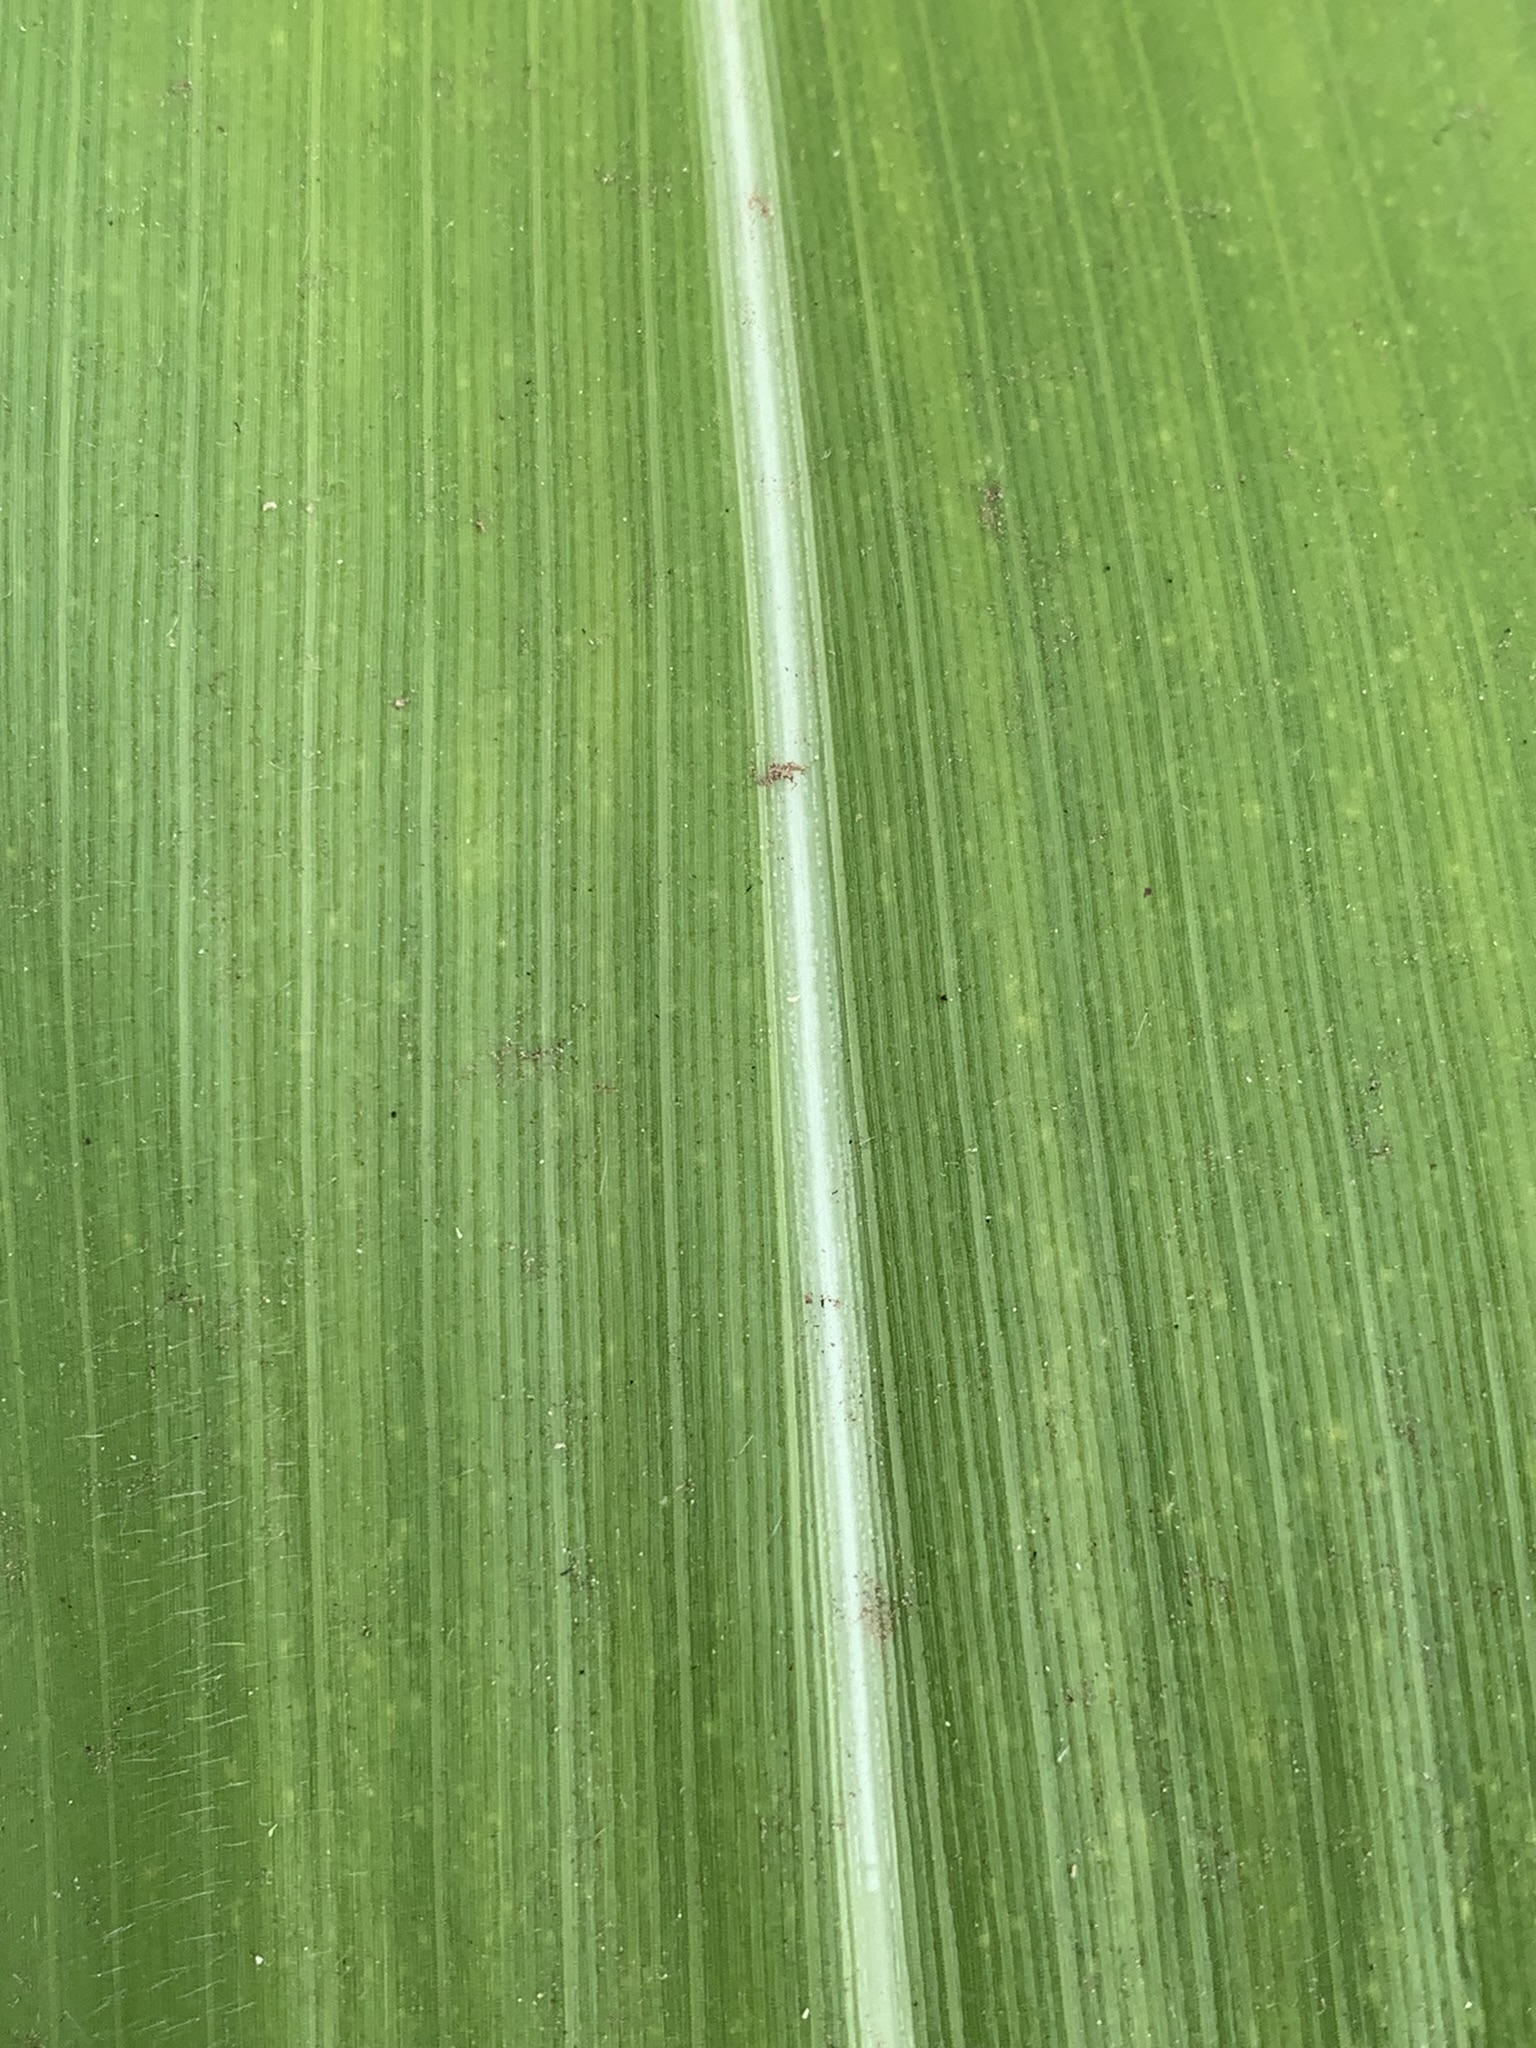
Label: Healthy